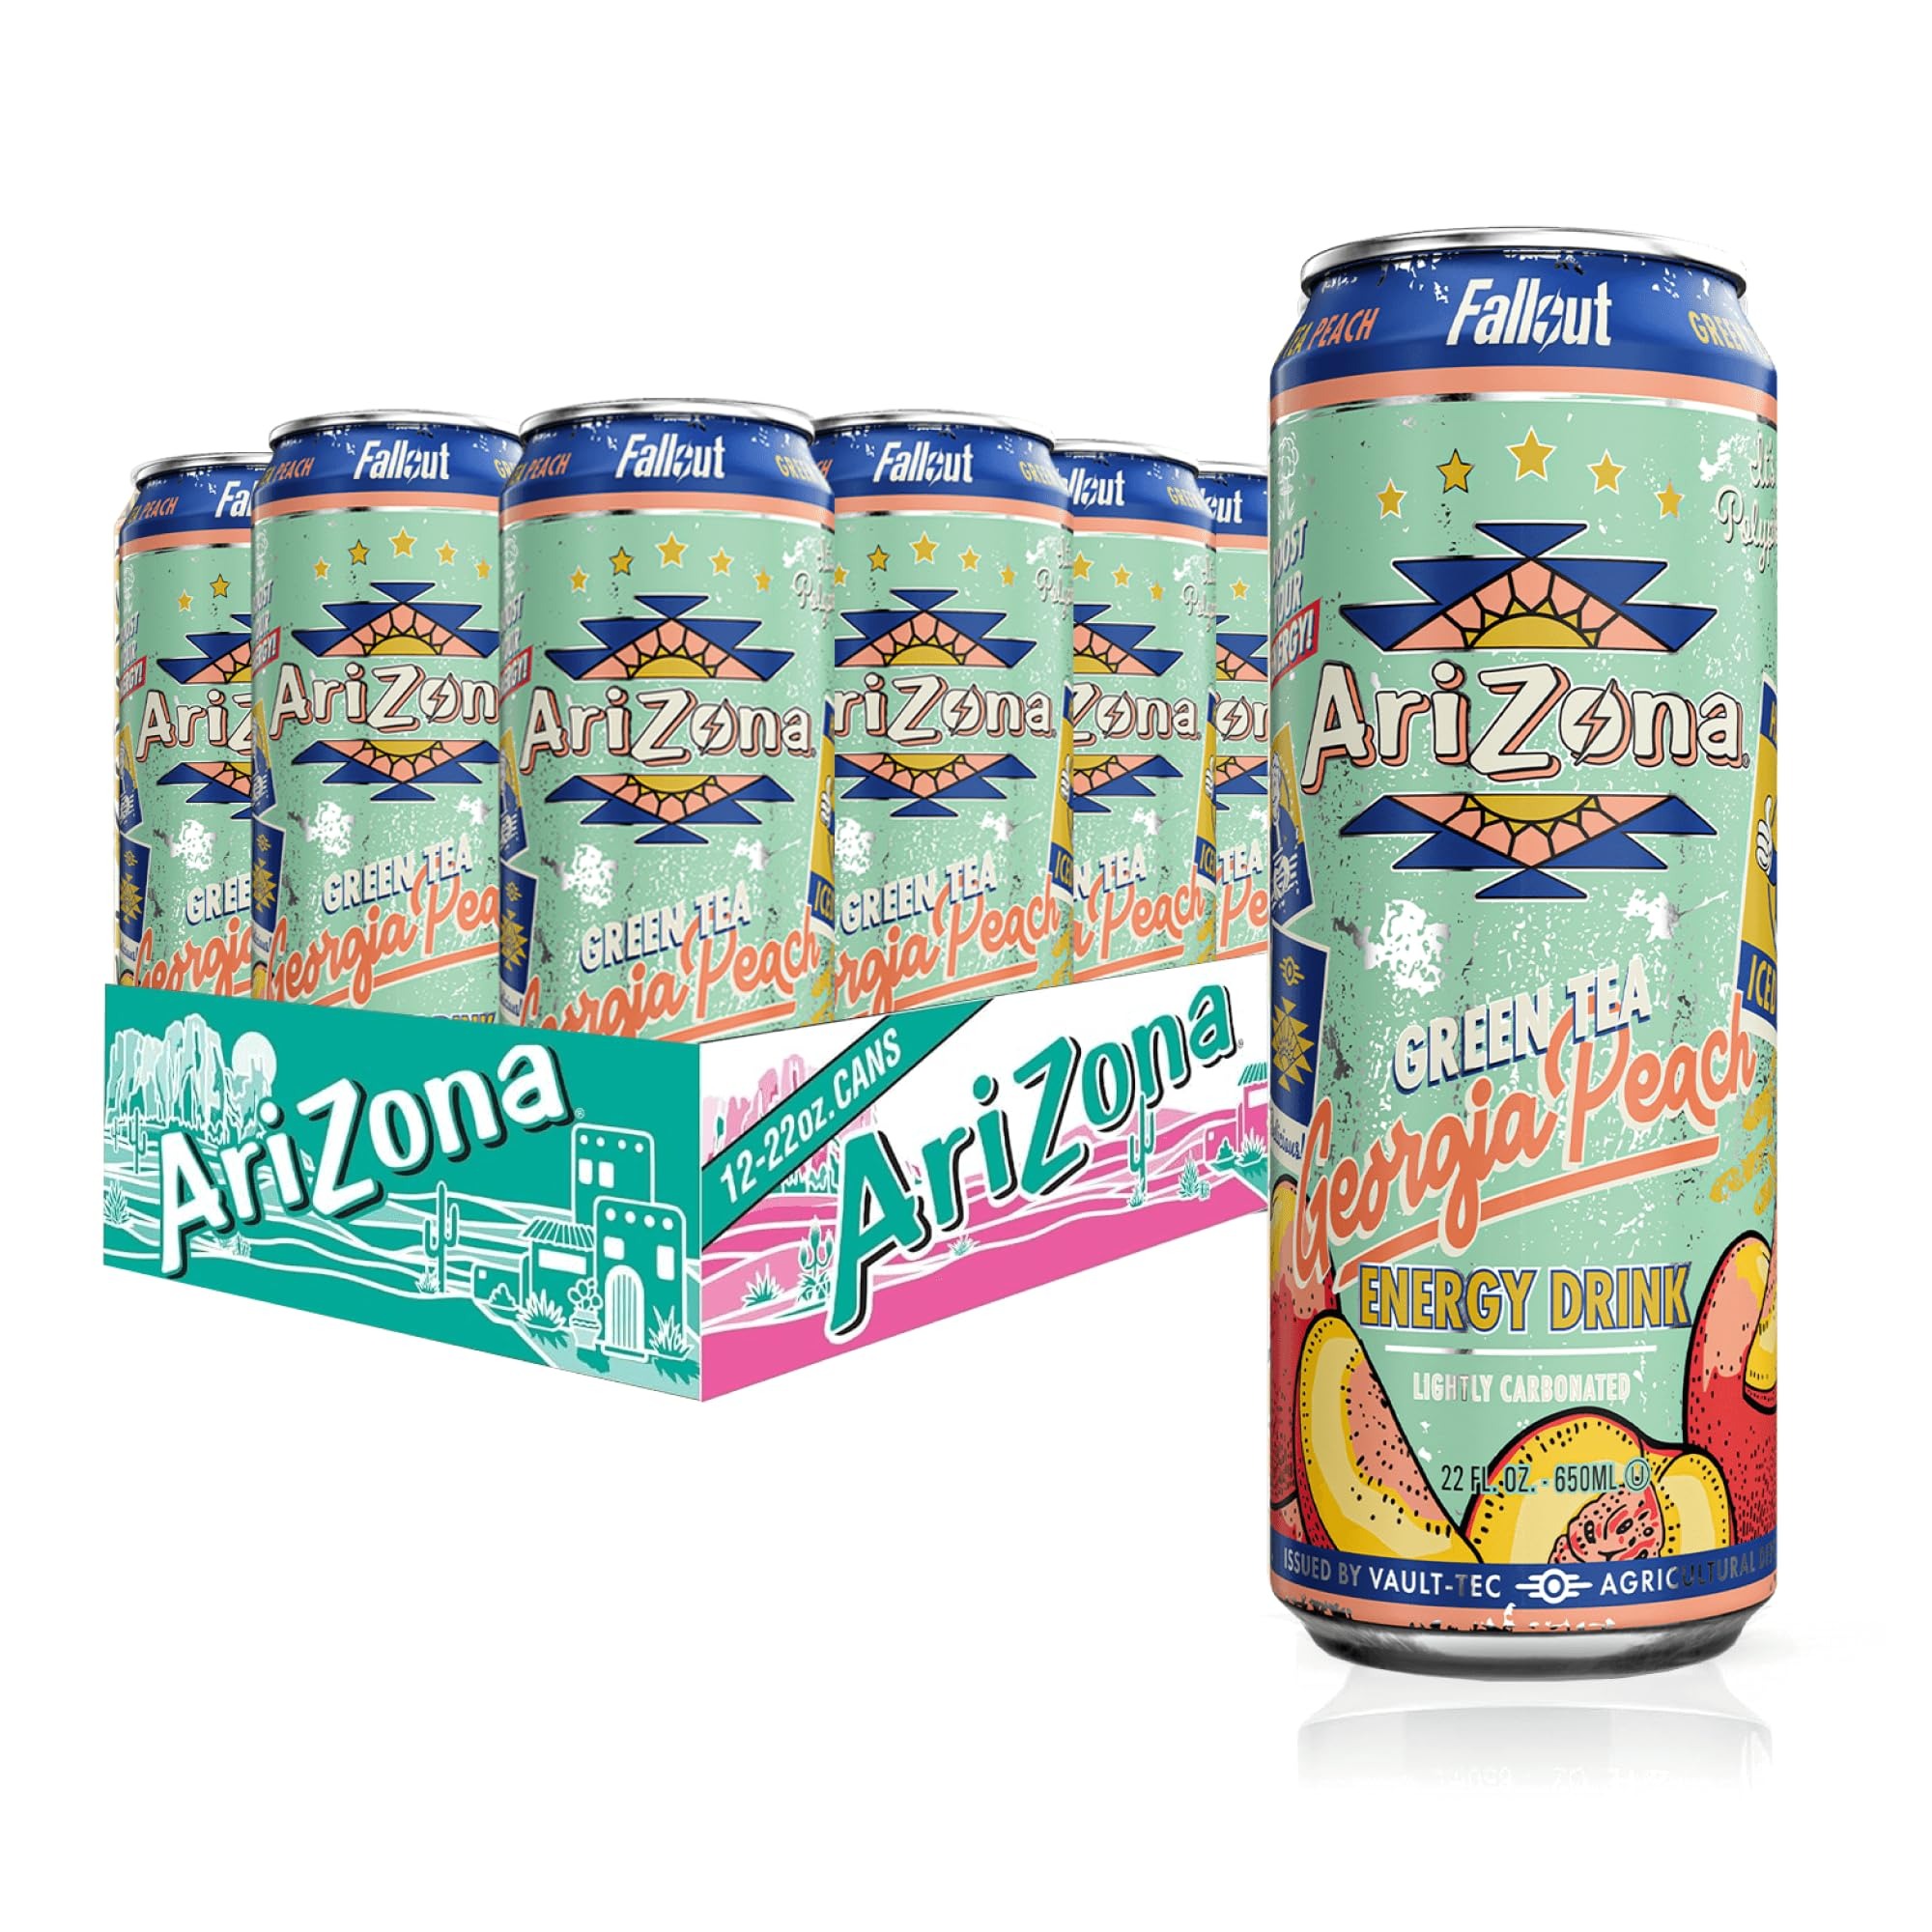
Item Name: AriZona x Fallout Georgia Peach Green Tea - 234mg Natural Caffeine per Can
Bullet Point 1: Official merchandise from the Amazon Original series Fallout
Bullet Point 2: 100 Calories per serving - Made with Real Juice!
Bullet Point 3: Each Can of AriZona x Fallout Georgia Peach Green Tea Energy Drink contains Natural Caffeine - 234mg per Can
Bullet Point 4: Includes twelve of 22 fl oz cans of AriZona x Fallout Georgia Peach Green Tea Energy Drink
Bullet Point 5: Lightly Carbonated Energy Drink with Vitamin B6, B12, Potassium, and Polyphenols!
Value: 264.0
Unit: Fl Oz

Price: 61.99